Cricket cap

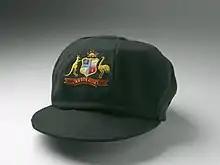
Australian baggy green cricket cap

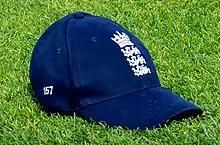
Sophie Ecclestone's traditional England cricket cap (number 157) is made of dark blue wool. There are eight panels, with the ECB ensignia at the front. Unlike the Australian style, in the English and Welsh cap the wool is not baggy and the visor narrower and longer. In this image, the slight 'bagginess' is because it is not being worn

Cricket caps are usually, but not always multi-coloured in the colours of the cricket club or school for which the cap is designed to represent. Sometimes they are particularly elaborately patterned with different sections in different colours, or different coloured rings or hoops around them. At international level, the cap is traditionally made from a single colour. However, in recent years in particular, many cricket teams, particularly for limited overs cricket have opted to wear baseball caps, rather than traditional cricket caps, but the style is still quite popular for first-class cricket teams, as well as Test cricket sides.